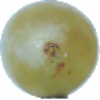
Label: Grape White 1